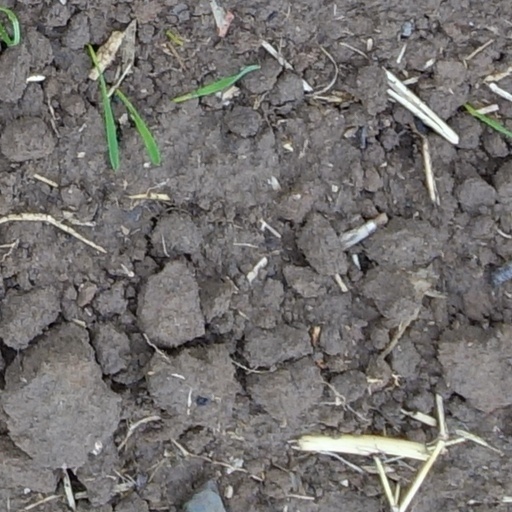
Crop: wheat